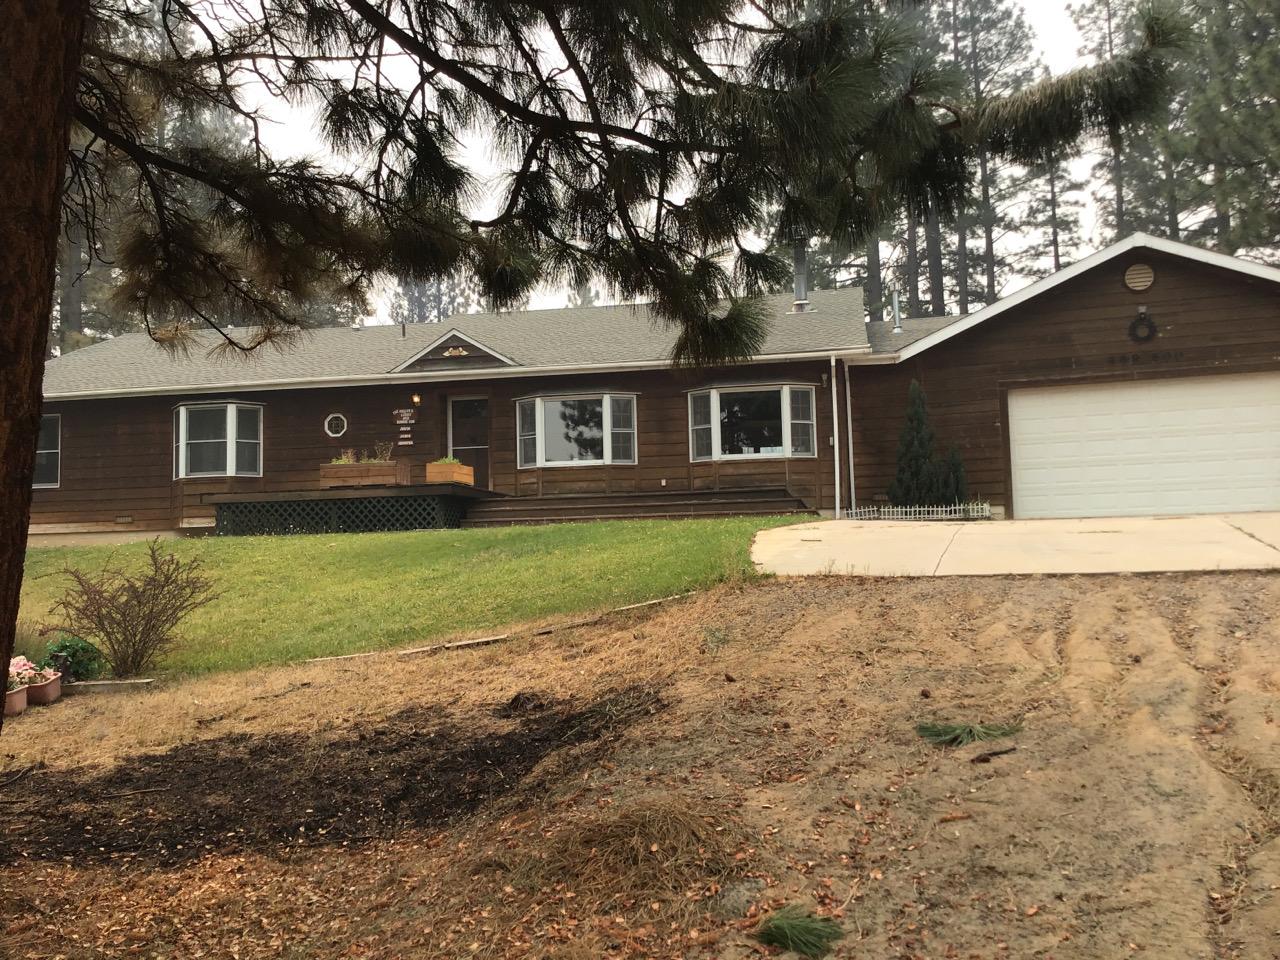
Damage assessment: no_damage